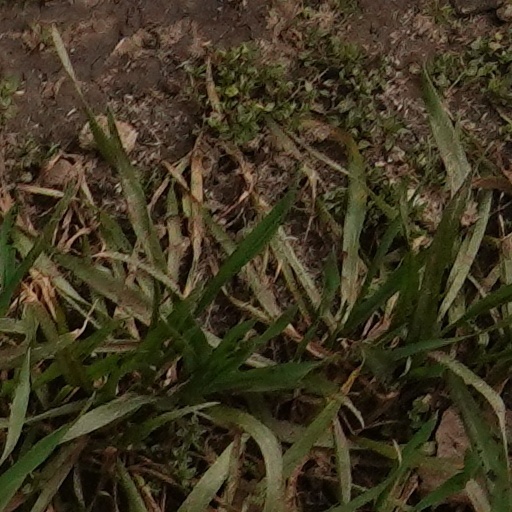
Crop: wheat